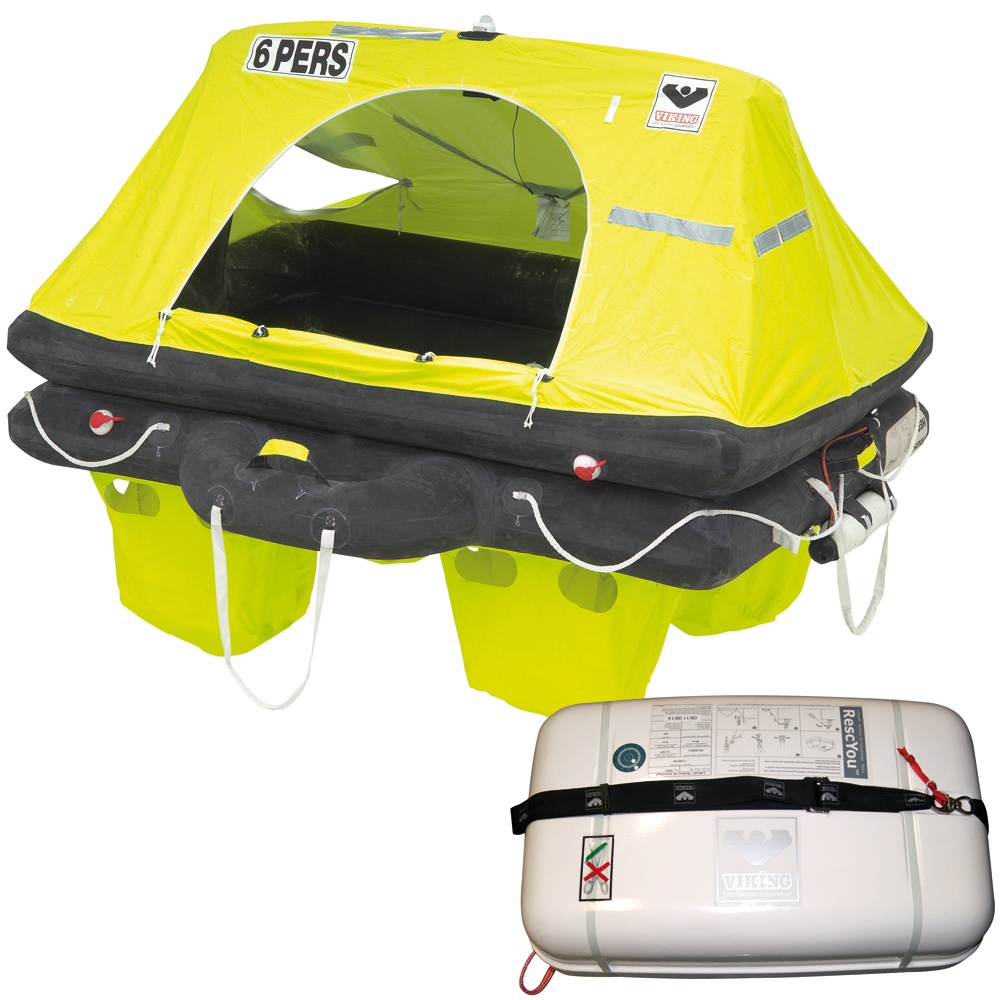
VIKING RescYou Liferaft 6 Person Container Offshore Pack [L006U00741AME]
VIKING RescYou Liferaft - The Traditional Liferaft for Cruising VIKING's RescYou liferaft is ideal for cruising. Large openings and oversize zippers make it easy to enter the liferaft during evacuation, and features such as large stabilizing bags, automatic interior lights and insulated double floor are designed to make occupants as comfortable as possible until help arrives. Features: New fluorescent yellow canopy enhances visibility from a distance New viewing port for cross ventilation and view of the horizon Oversized entrance with inflatable boarding ramp and ladder provides easy and safe evacuation from the water and gives direct access from boat and helicopter for evacuation from within Easy slide zippers offer the ability to increase freeboard Four separate air chambers Sea anchor, rescue quoit, buoyant knife Internal and external lifelines, righting strap Four 60 ltr. quick filling, weighted stabilizing bags offer stability Fitted with SOLAS grade high-visibility retro-reflective tape Mounted with SOLAS/USCG exterior strobe light and interior light Insulated double floor provides additional thermal protection Fitted with Type E offshore equipment pack ISO 9650-1 certified, ISAF approved and third party verified Weight: 42 kg Stowed dimensions: 75 x 57 x 32 cm Click Here for VIKING Yachting Training Videos. This product may not be returned to the original point of purchase. Please contact the manufacturer directly with any issues or concerns. Specifications: Capacity - Persons: 6 Near Shore/Offshore: Offshore Box Dimensions: 16"H x 25"W x 34"L WT: 92.4 lbs Quick Guide (pdf) Brochure (pdf) .embed-container { position: relative; padding-bottom: 56.25%; height: 0; overflow: hidden; max-width: 100%; } .embed-container iframe, .embed-container object, .embed-container embed { position: absolute; top: 0; left: 0; width: 100%; height: 100%; }
Brand: Viking
Category: Vehicles & Parts > Vehicle Parts & Accessories > Vehicle Safety & Security > Watercraft Safety Equipment > Life Rafts